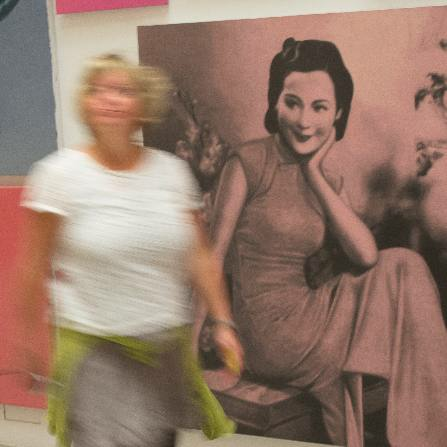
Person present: Yes